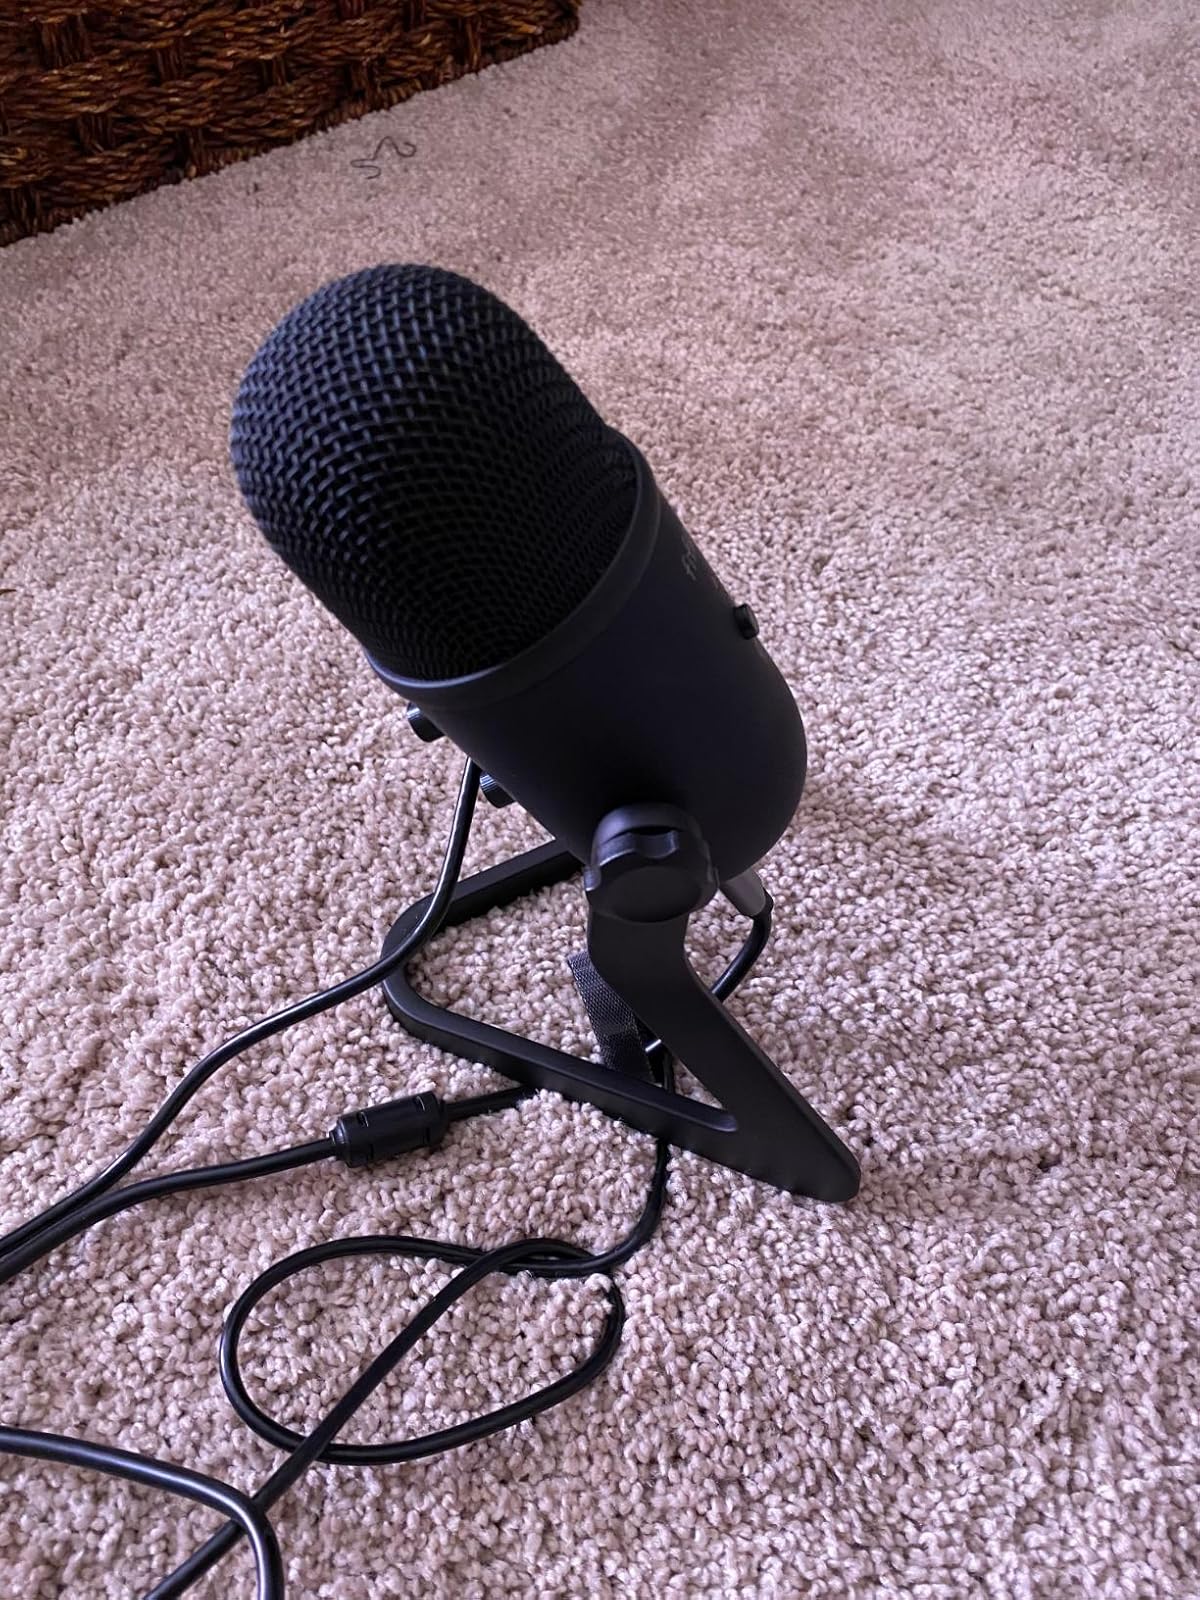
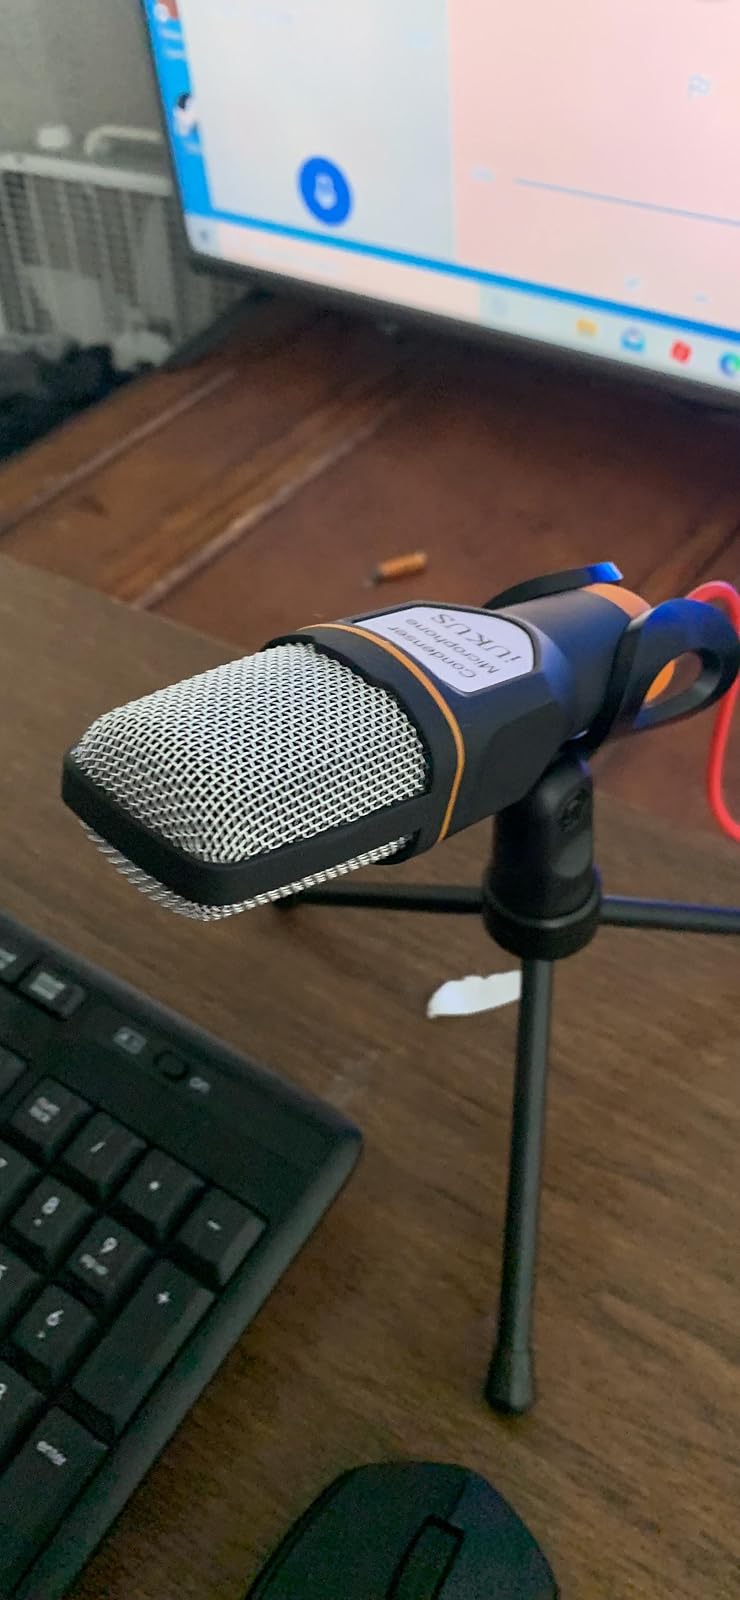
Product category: microphone
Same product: no